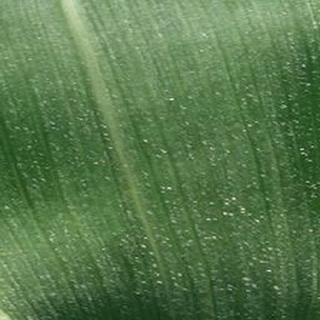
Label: healthy_corn